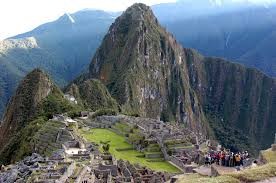
Landmark: Machu Picchu